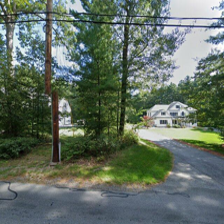
Label: streetView